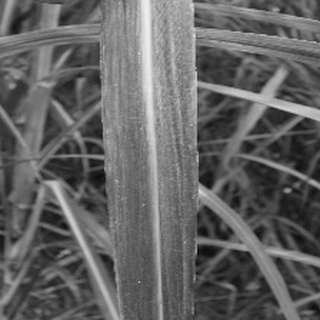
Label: sugarcane_bacterial_blight